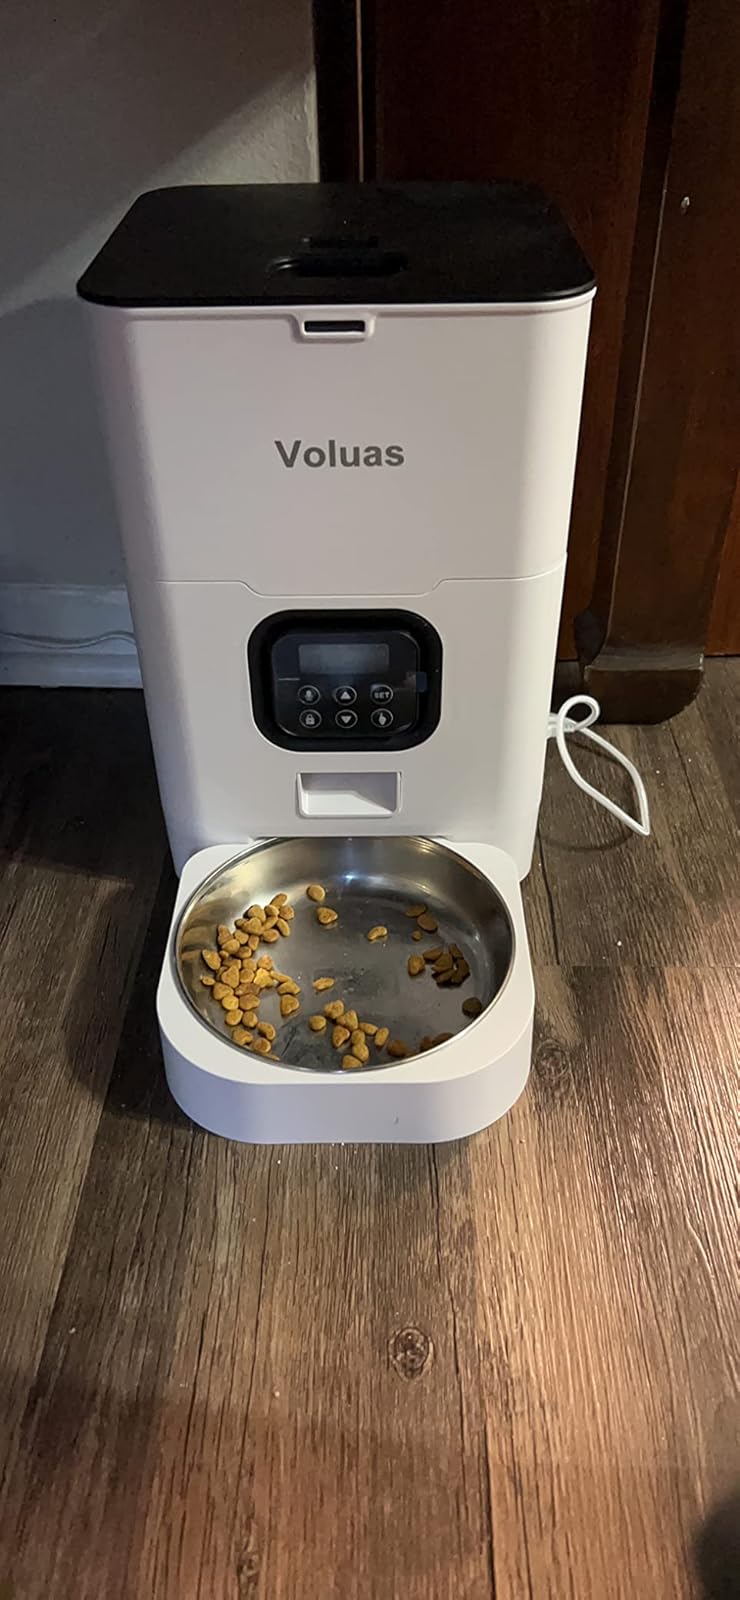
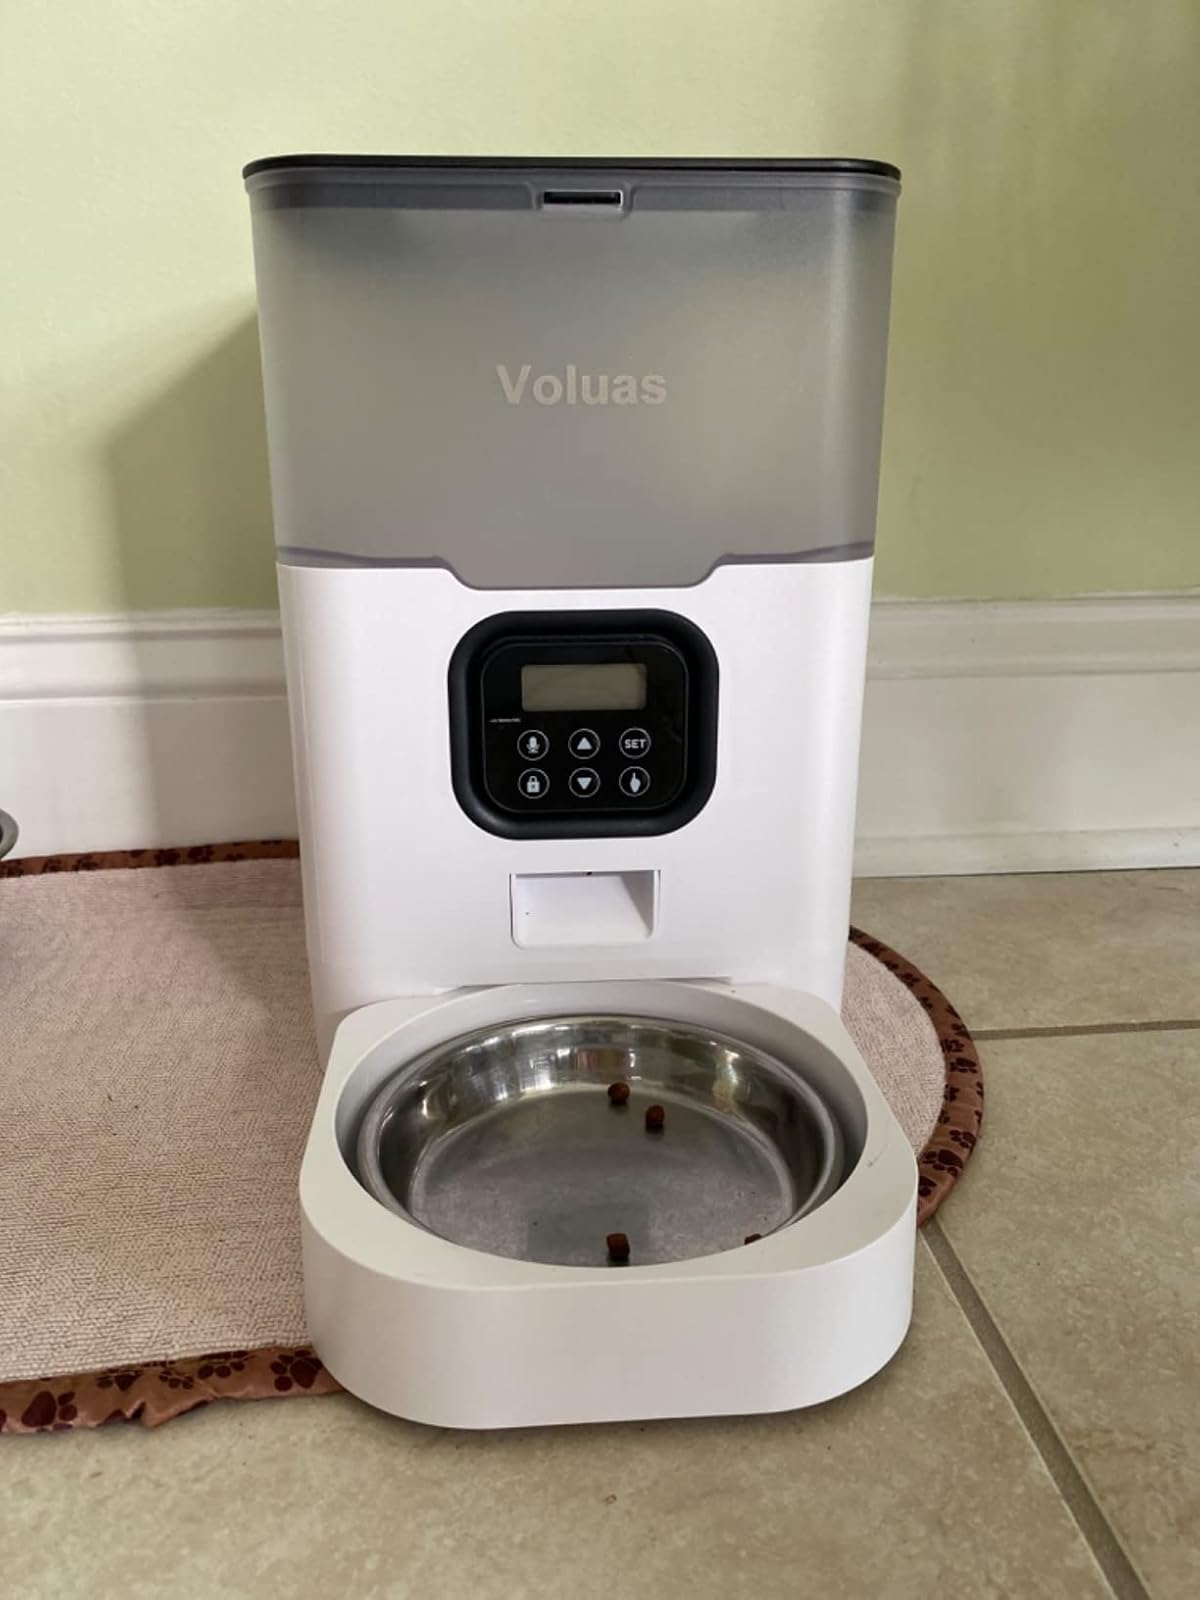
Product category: items_feeder
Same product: no